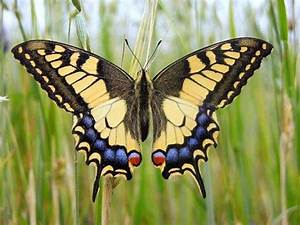
Label: farfalla